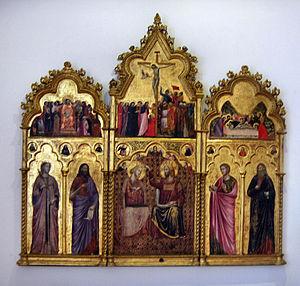
Giuliano da Rimini est un peintre italien du début du XIVᵉ siècle, originaire de Rimini, en Émilie-Romagne, se rattachant au courant de la pré-Renaissance, actif entre 1307 et 1324.